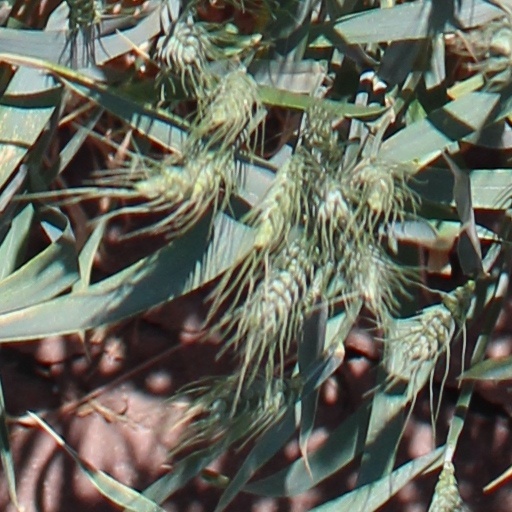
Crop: wheat